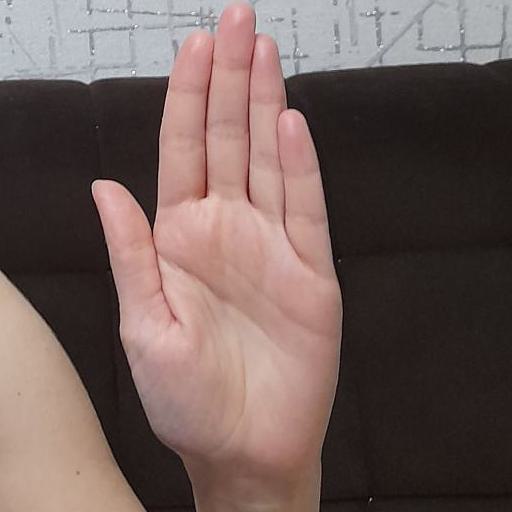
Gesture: stop